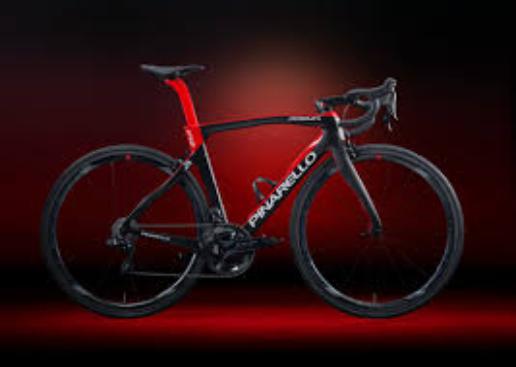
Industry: Transportation